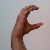
The image shows a hand gesture representing the letter 'C' in Indian Sign Language.